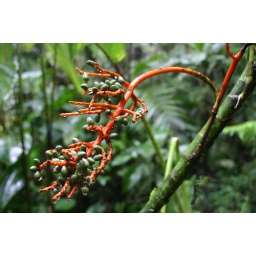
Green palm fruits on a bright orange palm infructescence in the wet cloud forest of Monteverde, Costa Rica.